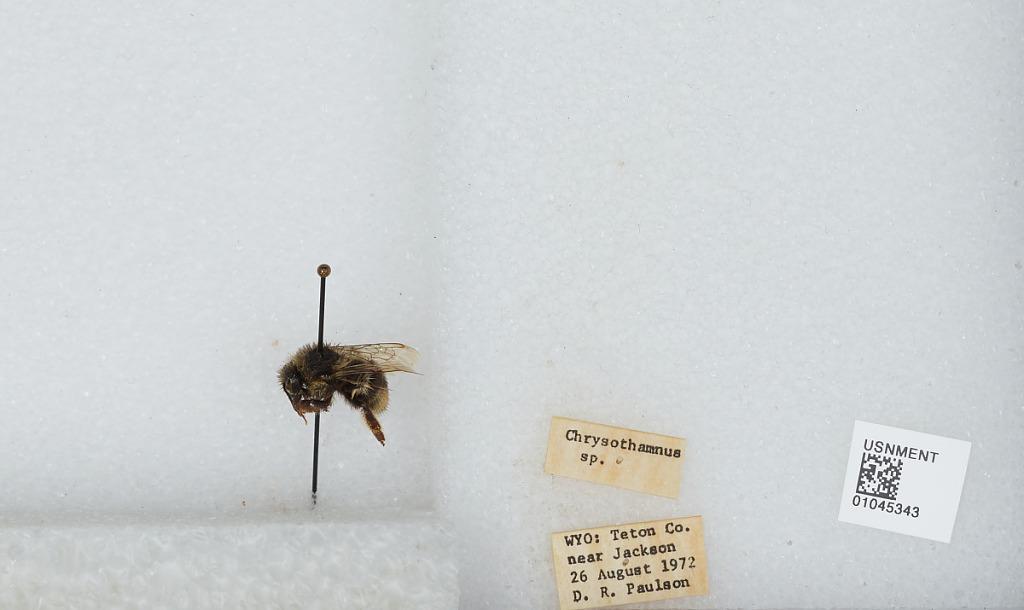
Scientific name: Bombus sp.
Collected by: D. Paulson
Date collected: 1972-8-26
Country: United States
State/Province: Wyoming
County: Teton
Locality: near Jackson
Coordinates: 43.49, -110.76